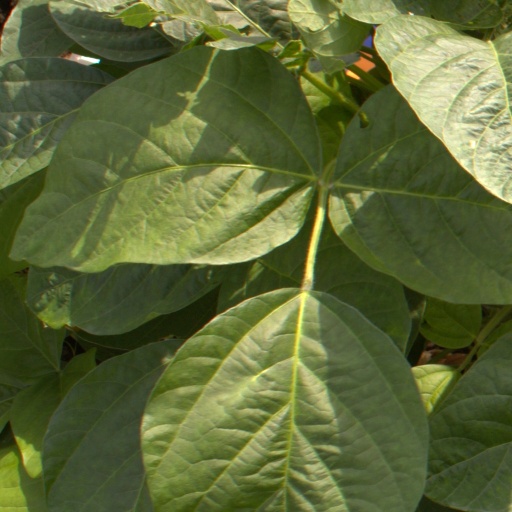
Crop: soybean